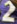
Number: 2